Alcohol (drug)

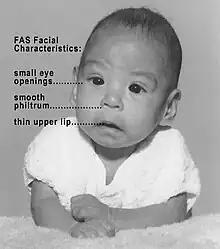
Baby with fetal alcohol syndrome, showing some of the characteristic facial features.

Alcohol can have analgesic (pain-relieving) effects, which is why some people with chronic pain turn to alcohol to self-medicate and try to alleviate their physical discomfort.